Vikos–Aoös National Park

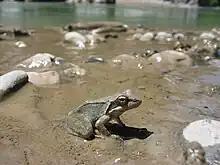
A small frog on the side of a river sitting on brown sand.

The Vikos-Aoös area also contains a variety of suitable habitats that support dense populations of amphibians and reptiles. "Vipera ursinii" lives in the subalpine meadows and is considered a threatened taxon. The amphibian alpine newts ("Triturus alpestris"), living in the alpine lakes of the Tymphe region, mostly in Drakolimni, are associated with local folktales of dragons and dragon battles. Yellow-bellied toads ("Bombina variegata") are also common in that same area. Numerous fish, such as brown trout, roach, and barbel are to be found in the park's rivers. Regarding invertebrate species, due to the structural complexity of the forests and the close proximity of various small biotopes, i.e. streams, ponds, forest openings, rocky sites, dead trees, old pollards, and coppices, a very diverse fauna exists, especially at the various ecotones, which often includes very specialized species.